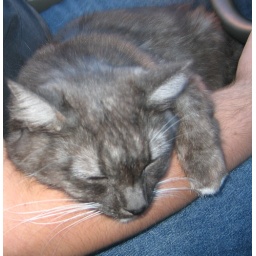
Tranqued up kittly sleeping in my lap during the cross country drive.